Lullington Church

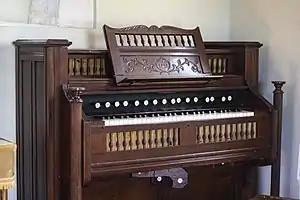
The harmonium inside Lullington Church

The church was the inspiration for the 2003 song "The Smallest Church in Sussex" by British alternative rock band Sea Power. The track is a b-side to "Remember Me" and features the church's harmonium, recorded "in situ", as the only accompanying instrument.